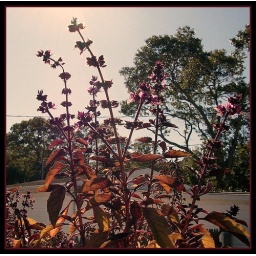
Basil flowers in my flower box